Evansville, Wisconsin

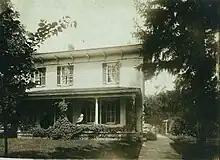

The Evansville Historic District, which surrounds Main Street and stretches to the side streets of Garfield Avenue and Liberty Street, includes dozens of historic homes and other structures. The Wisconsin Historical Society called Evansville home to "the finest collection of 1840s to 1915 architecture of any small town in Wisconsin."